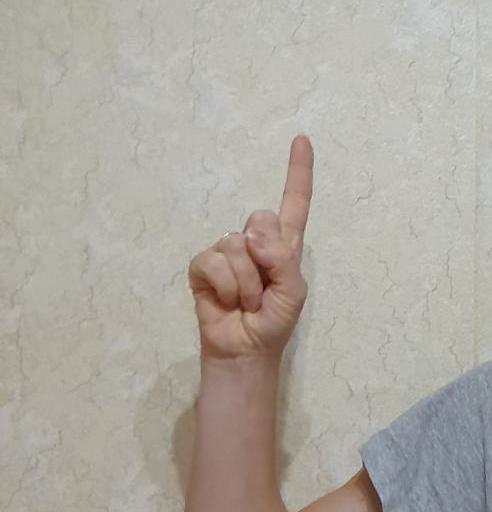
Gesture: one